Anna Führing

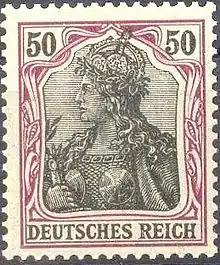
Germania stamp

Anna Führing (1866–1929) was a German actress. She is, however, more famous as the model for the Germania stamp of the Reichspost.